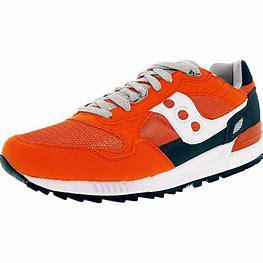
Brand: Saucony
Model: Shadow 5000